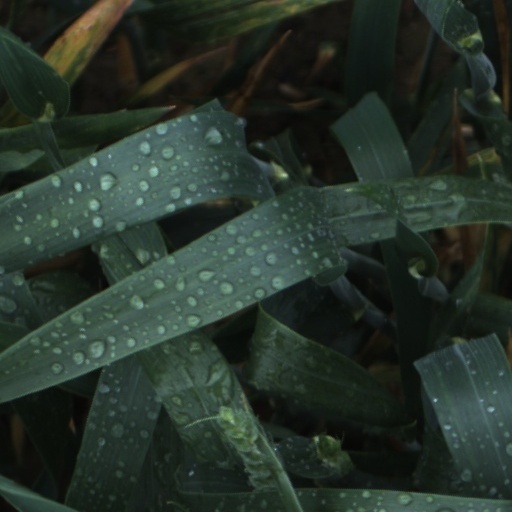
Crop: wheat